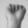
ASL letter: A